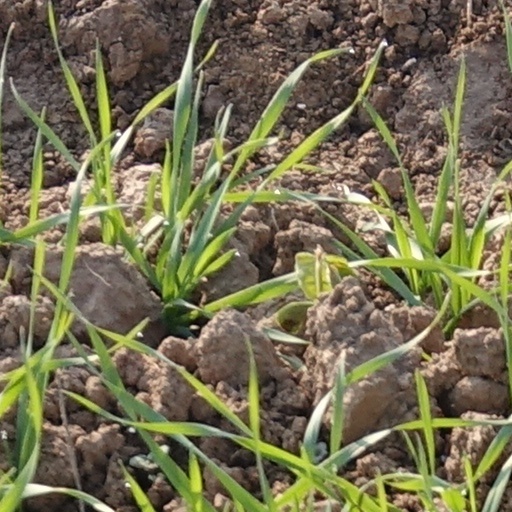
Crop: wheat